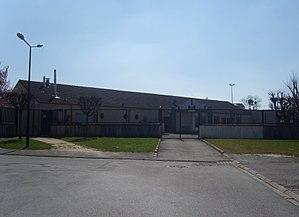
Collège Stéphane Mallarmé de Fontenay-Trésigny
Fontenay-Trésigny est une commune française située dans le département de Seine-et-Marne, en région Île-de-France.